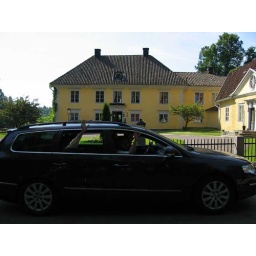
The hotel desk and restaurant with louges were in that building behind their VW Passat wagon car rental.